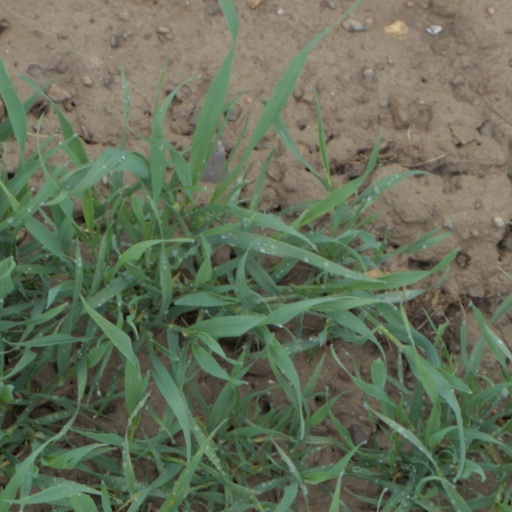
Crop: wheat